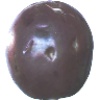
Label: passion_fruit